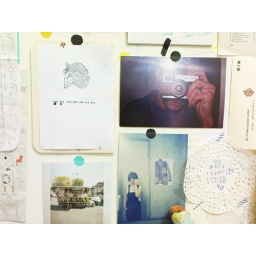
a boy and an ice cream car in paris, a girl and a sheep she drew in taipei